DECstation

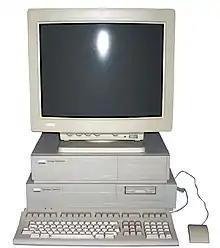
DECStation 5000 133 Workstation

The DECstation 5000 Model 100 Series, code named "3MIN", are mid-range workstations. Early models used a chipset consisting of a R3000A CPU and a R3010 CPU on 3- by 5-inch daughter card that plugs into a connector on the system module. The Model 150 replaces the R3000A and R3010 with a single R4000 with an integrated FPU. The Model 120 and 125 have two external caches, a 64 KB instruction cache and a 64 KB data cache. The Model 133 has a 128 KB instruction cache.